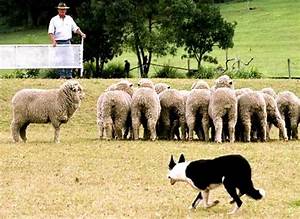
Label: sheep